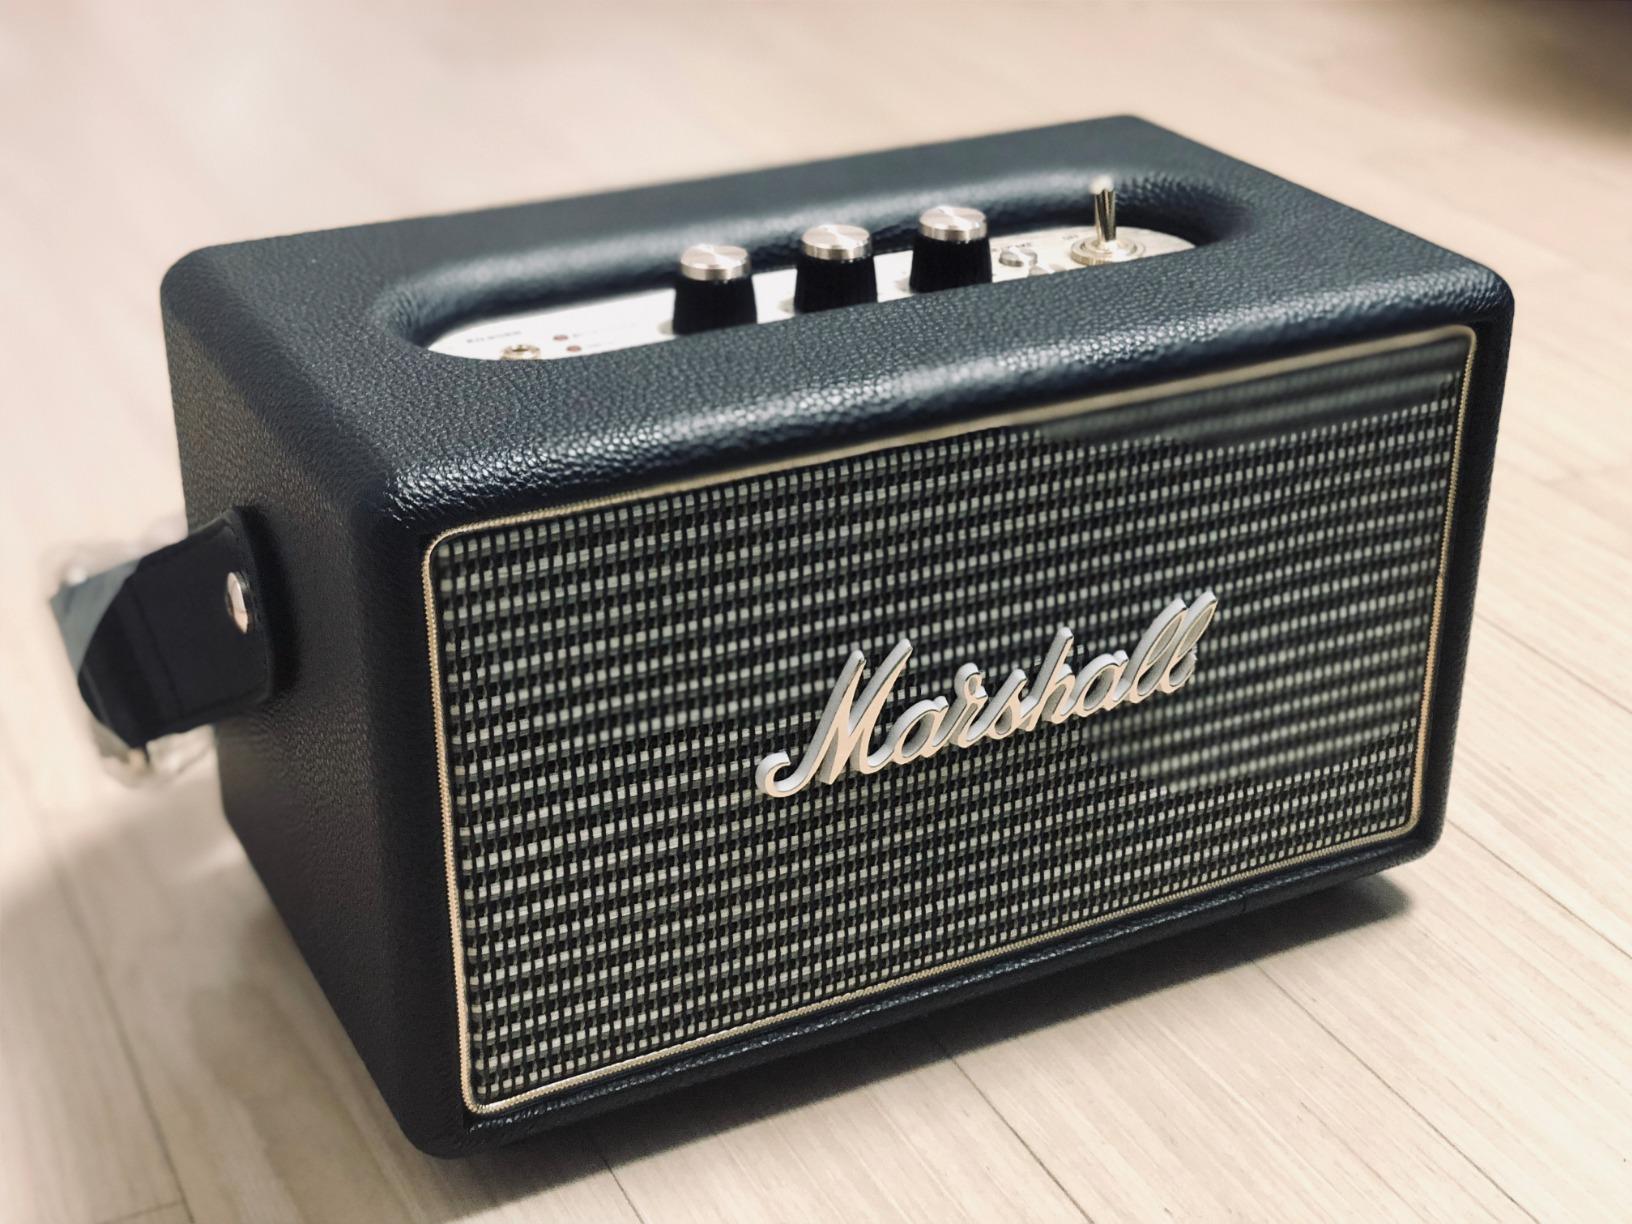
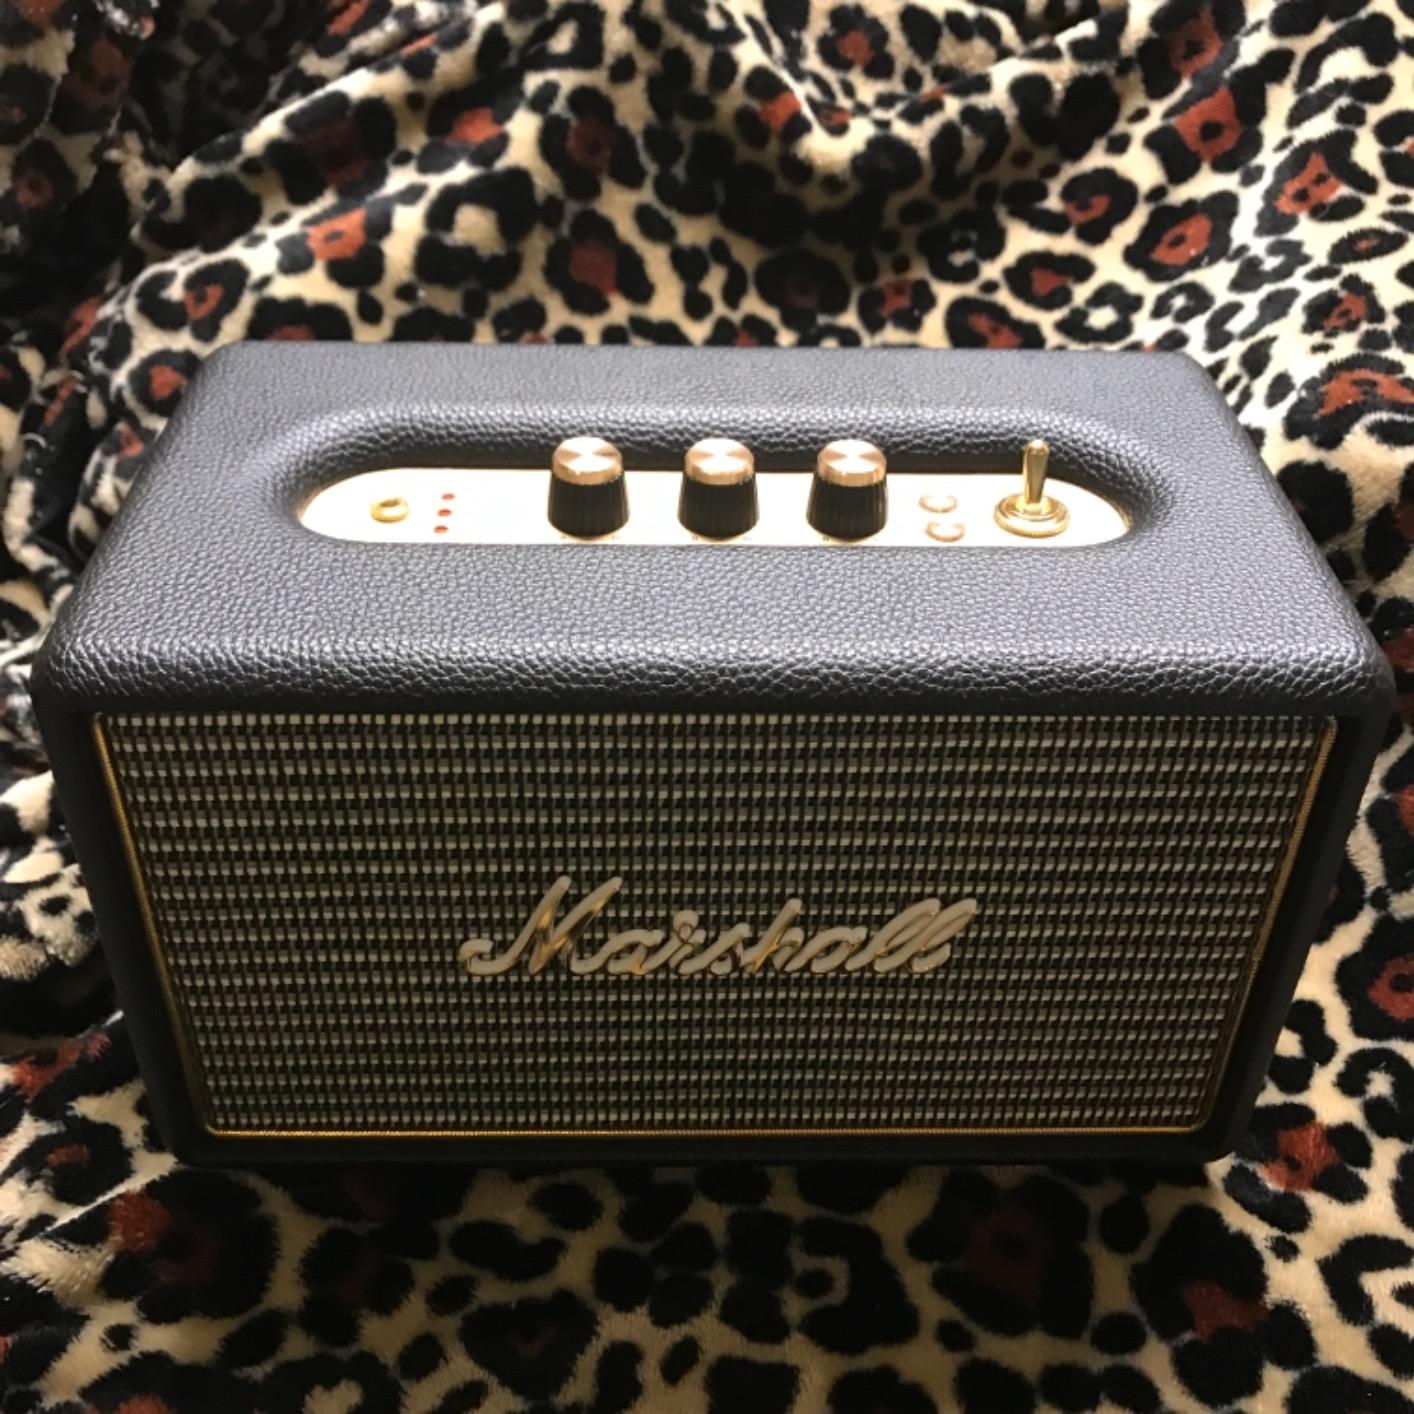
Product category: speaker
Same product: yes